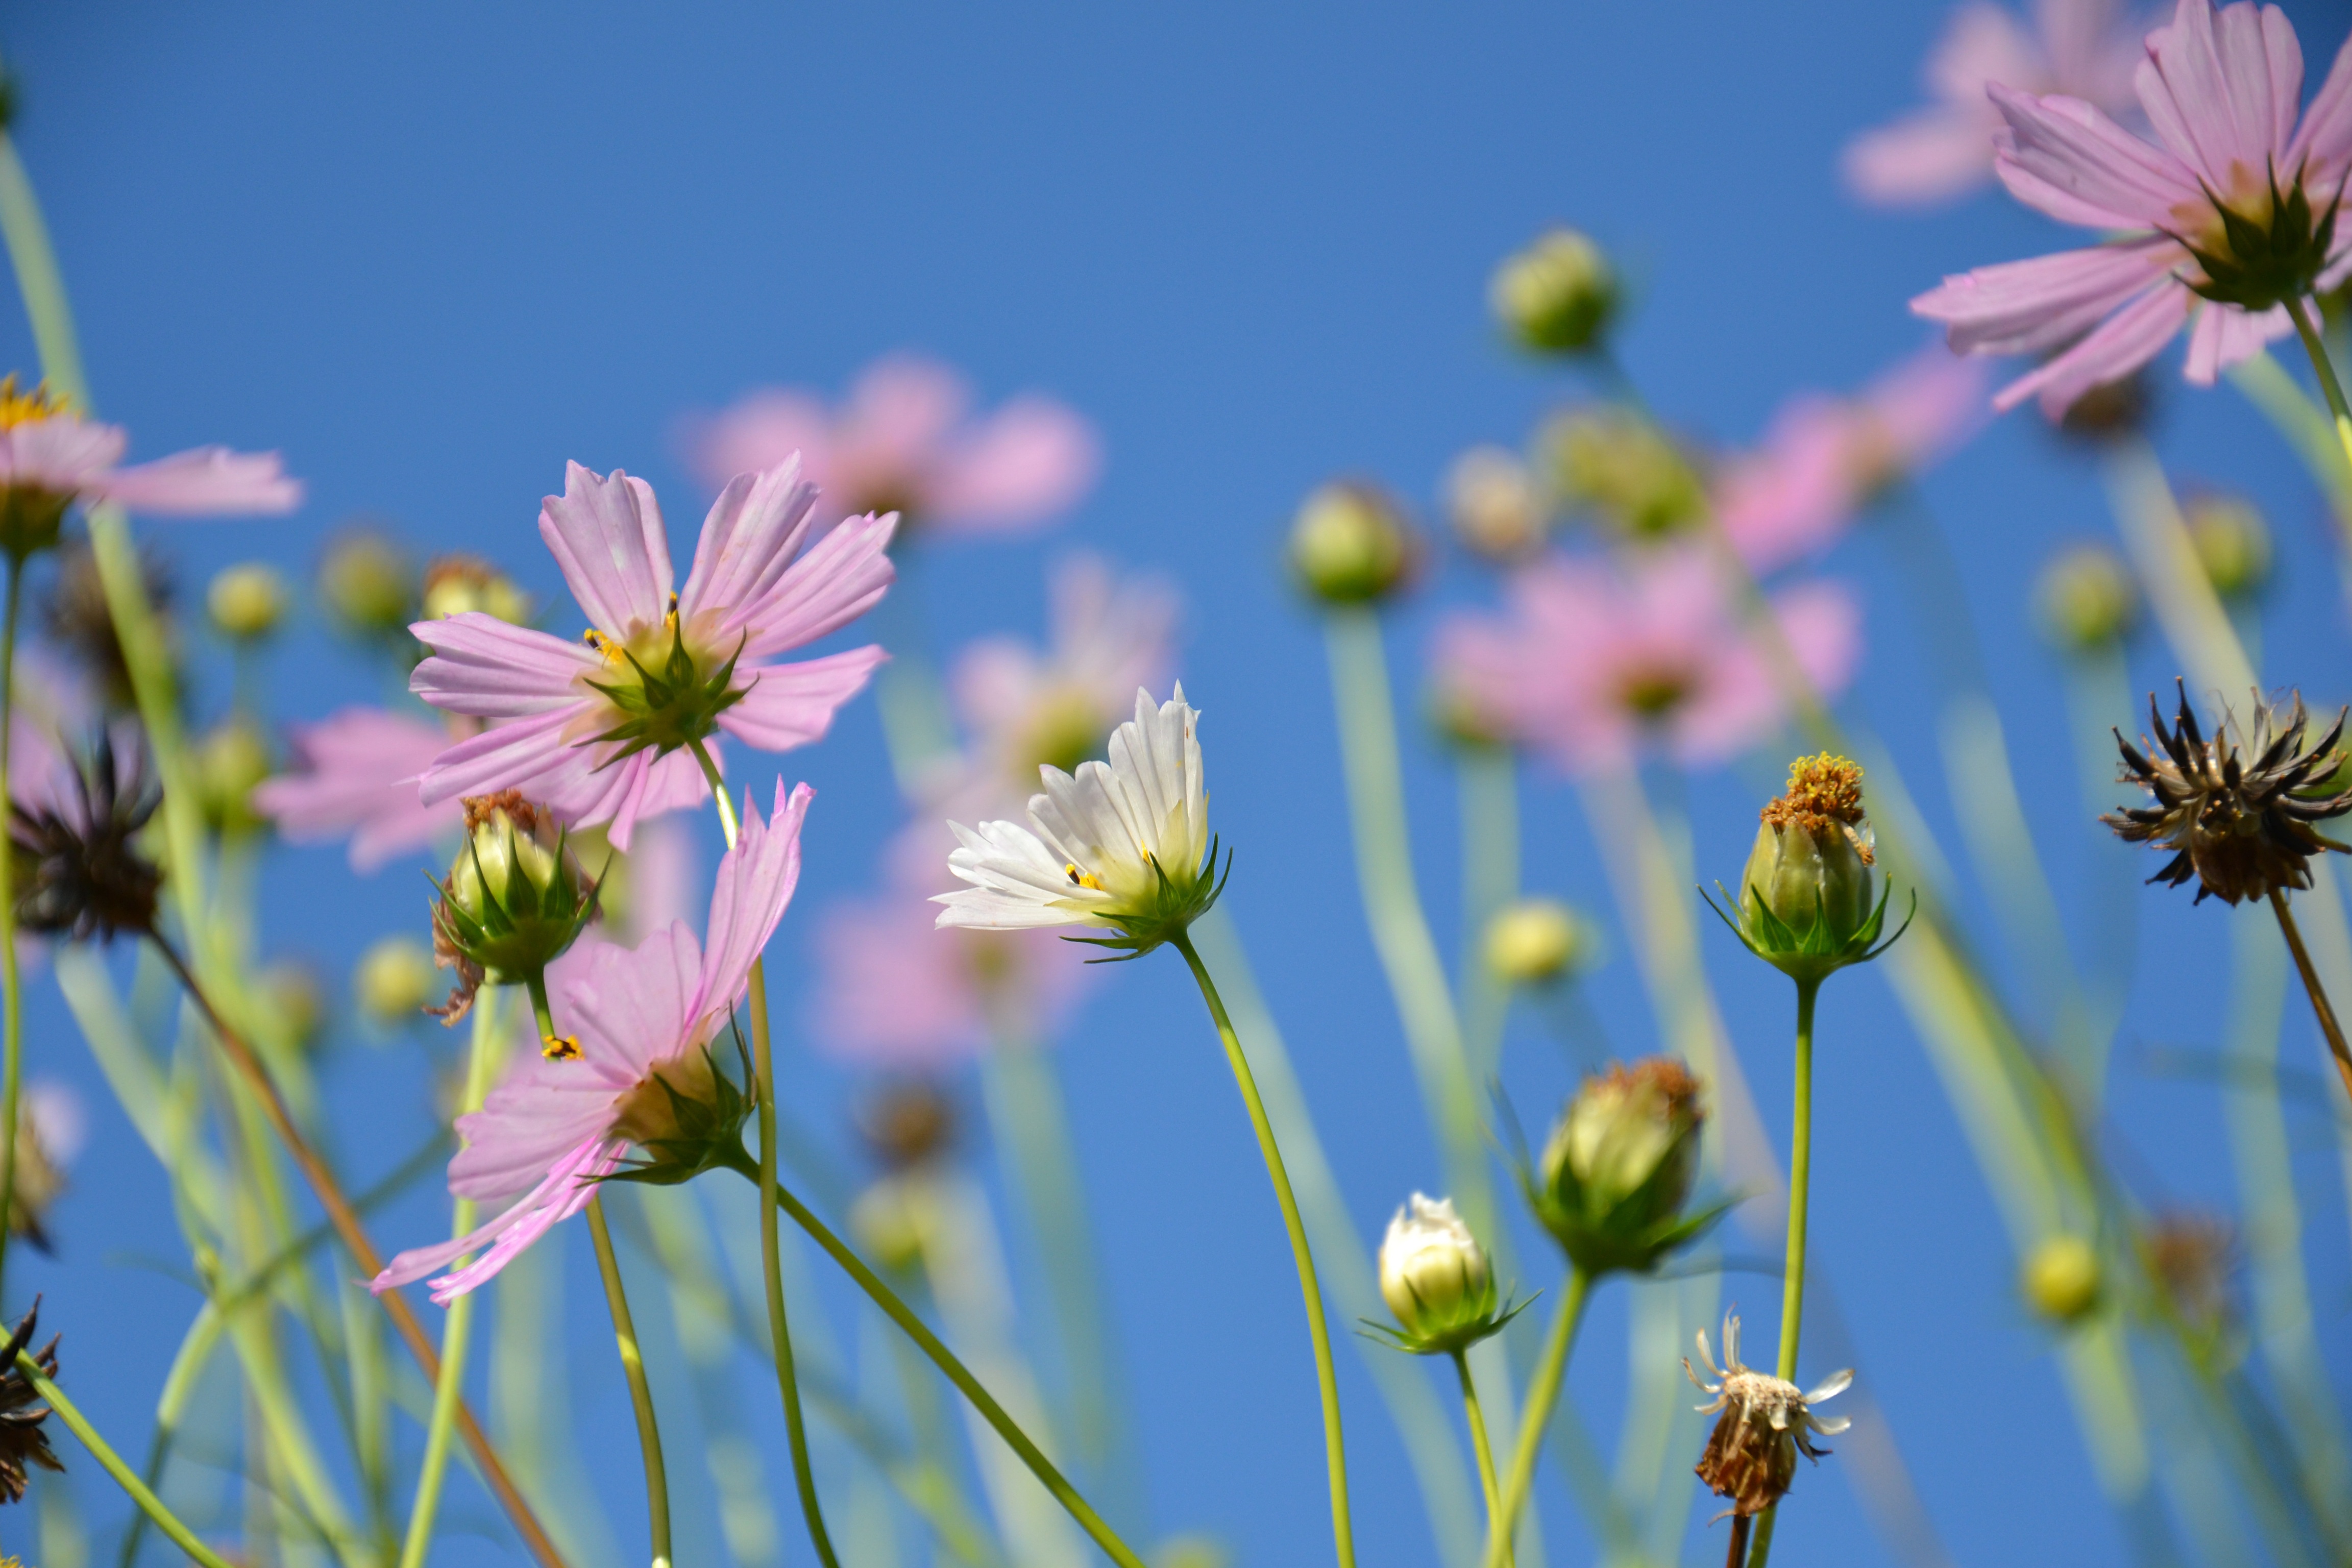
nature, blossom, plant, sky, field, meadow, prairie, stem, cosmos, flower, petal, summer, produce, desktop, botany, blue, garden, pink, flora, wildflower, flowers, petals, beautiful, botanica, dacha, bud, gentle, macro photography, white flowers, summer flowers, garden flowers, cosmea, garden flower, flowering plant, daisy family, plant stem, land plant, garden cosmos